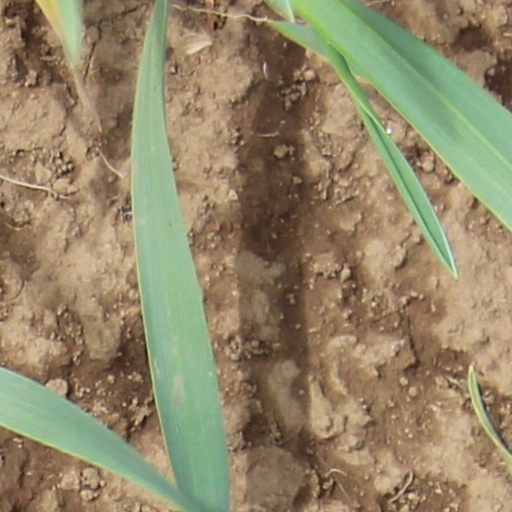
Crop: wheat